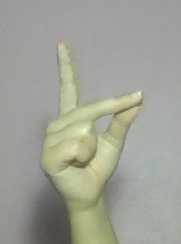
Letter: ta